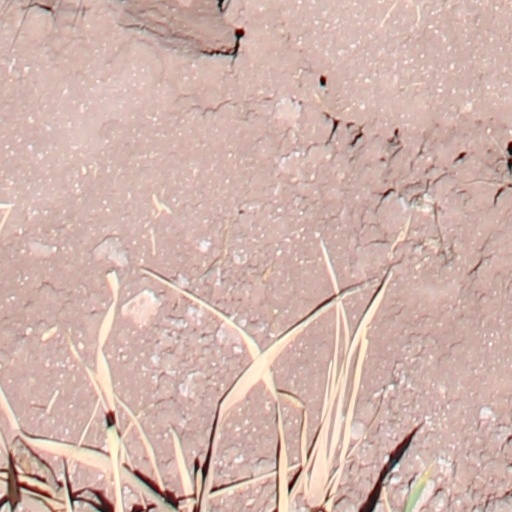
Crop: wheat